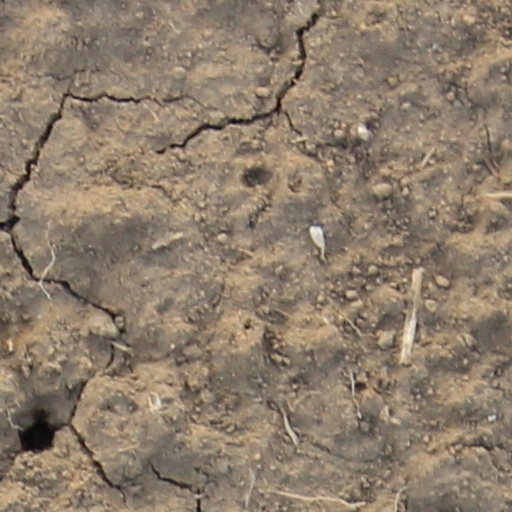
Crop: wheat